Adriana Nikolova

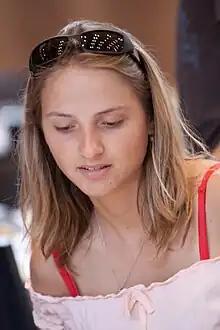
Nikolova in 2009

Adriana Kostadinova Nikolova (Bulgarian Cyrillic: Адриана Костадинова Николова; born November 8, 1988) is a Bulgarian chess player who holds the FIDE title of Woman Grandmaster (WGM). She is Bulgaria's newest WGM and her chess club team is Lokomotiv 2000 from Plovdiv, with which she has won three national championships.